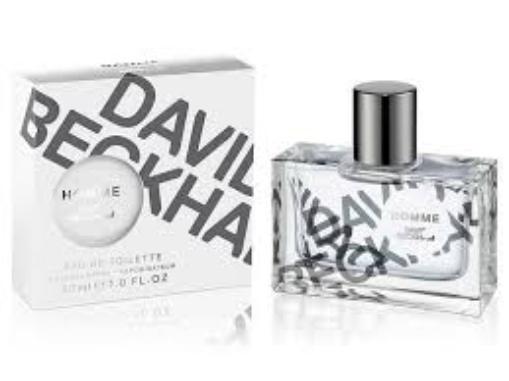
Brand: Homme by David
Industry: Necessities